Underwater hockey

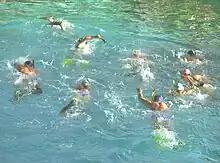
Octopush contest seen from the surface, at Crystal Palace Pool, London

At a club or training level, underwater hockey is not seen as particularly spectator-friendly. Very few pools have underwater viewing ports, and since the action is all below the surface, an observer would usually have to enter the water to see the skill and complexities of the game. Spectators may either put on mask, fins and snorkel and enter the pool for a view of the playing area, or possibly take advantage of the work of underwater videographers who have recorded major tournaments. Such tournaments often have live footage on large screens for the spectators. The 2006 (Sheffield, England) and 2010 (Durban, South Africa) Underwater Hockey World Championships were screened poolside and simultaneously webcast live to spectators around the world, while the 2008 European Championship in Istanbul, Turkey had excellent video coverage but no live streaming.